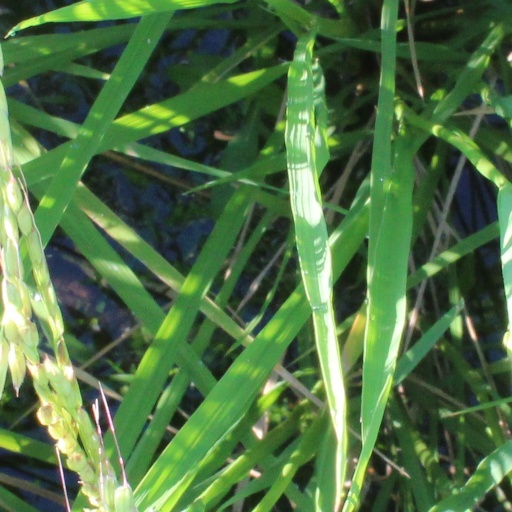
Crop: rice